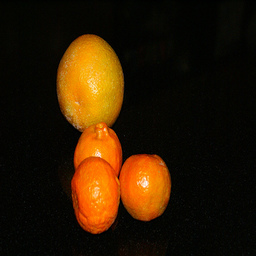
Label: peels